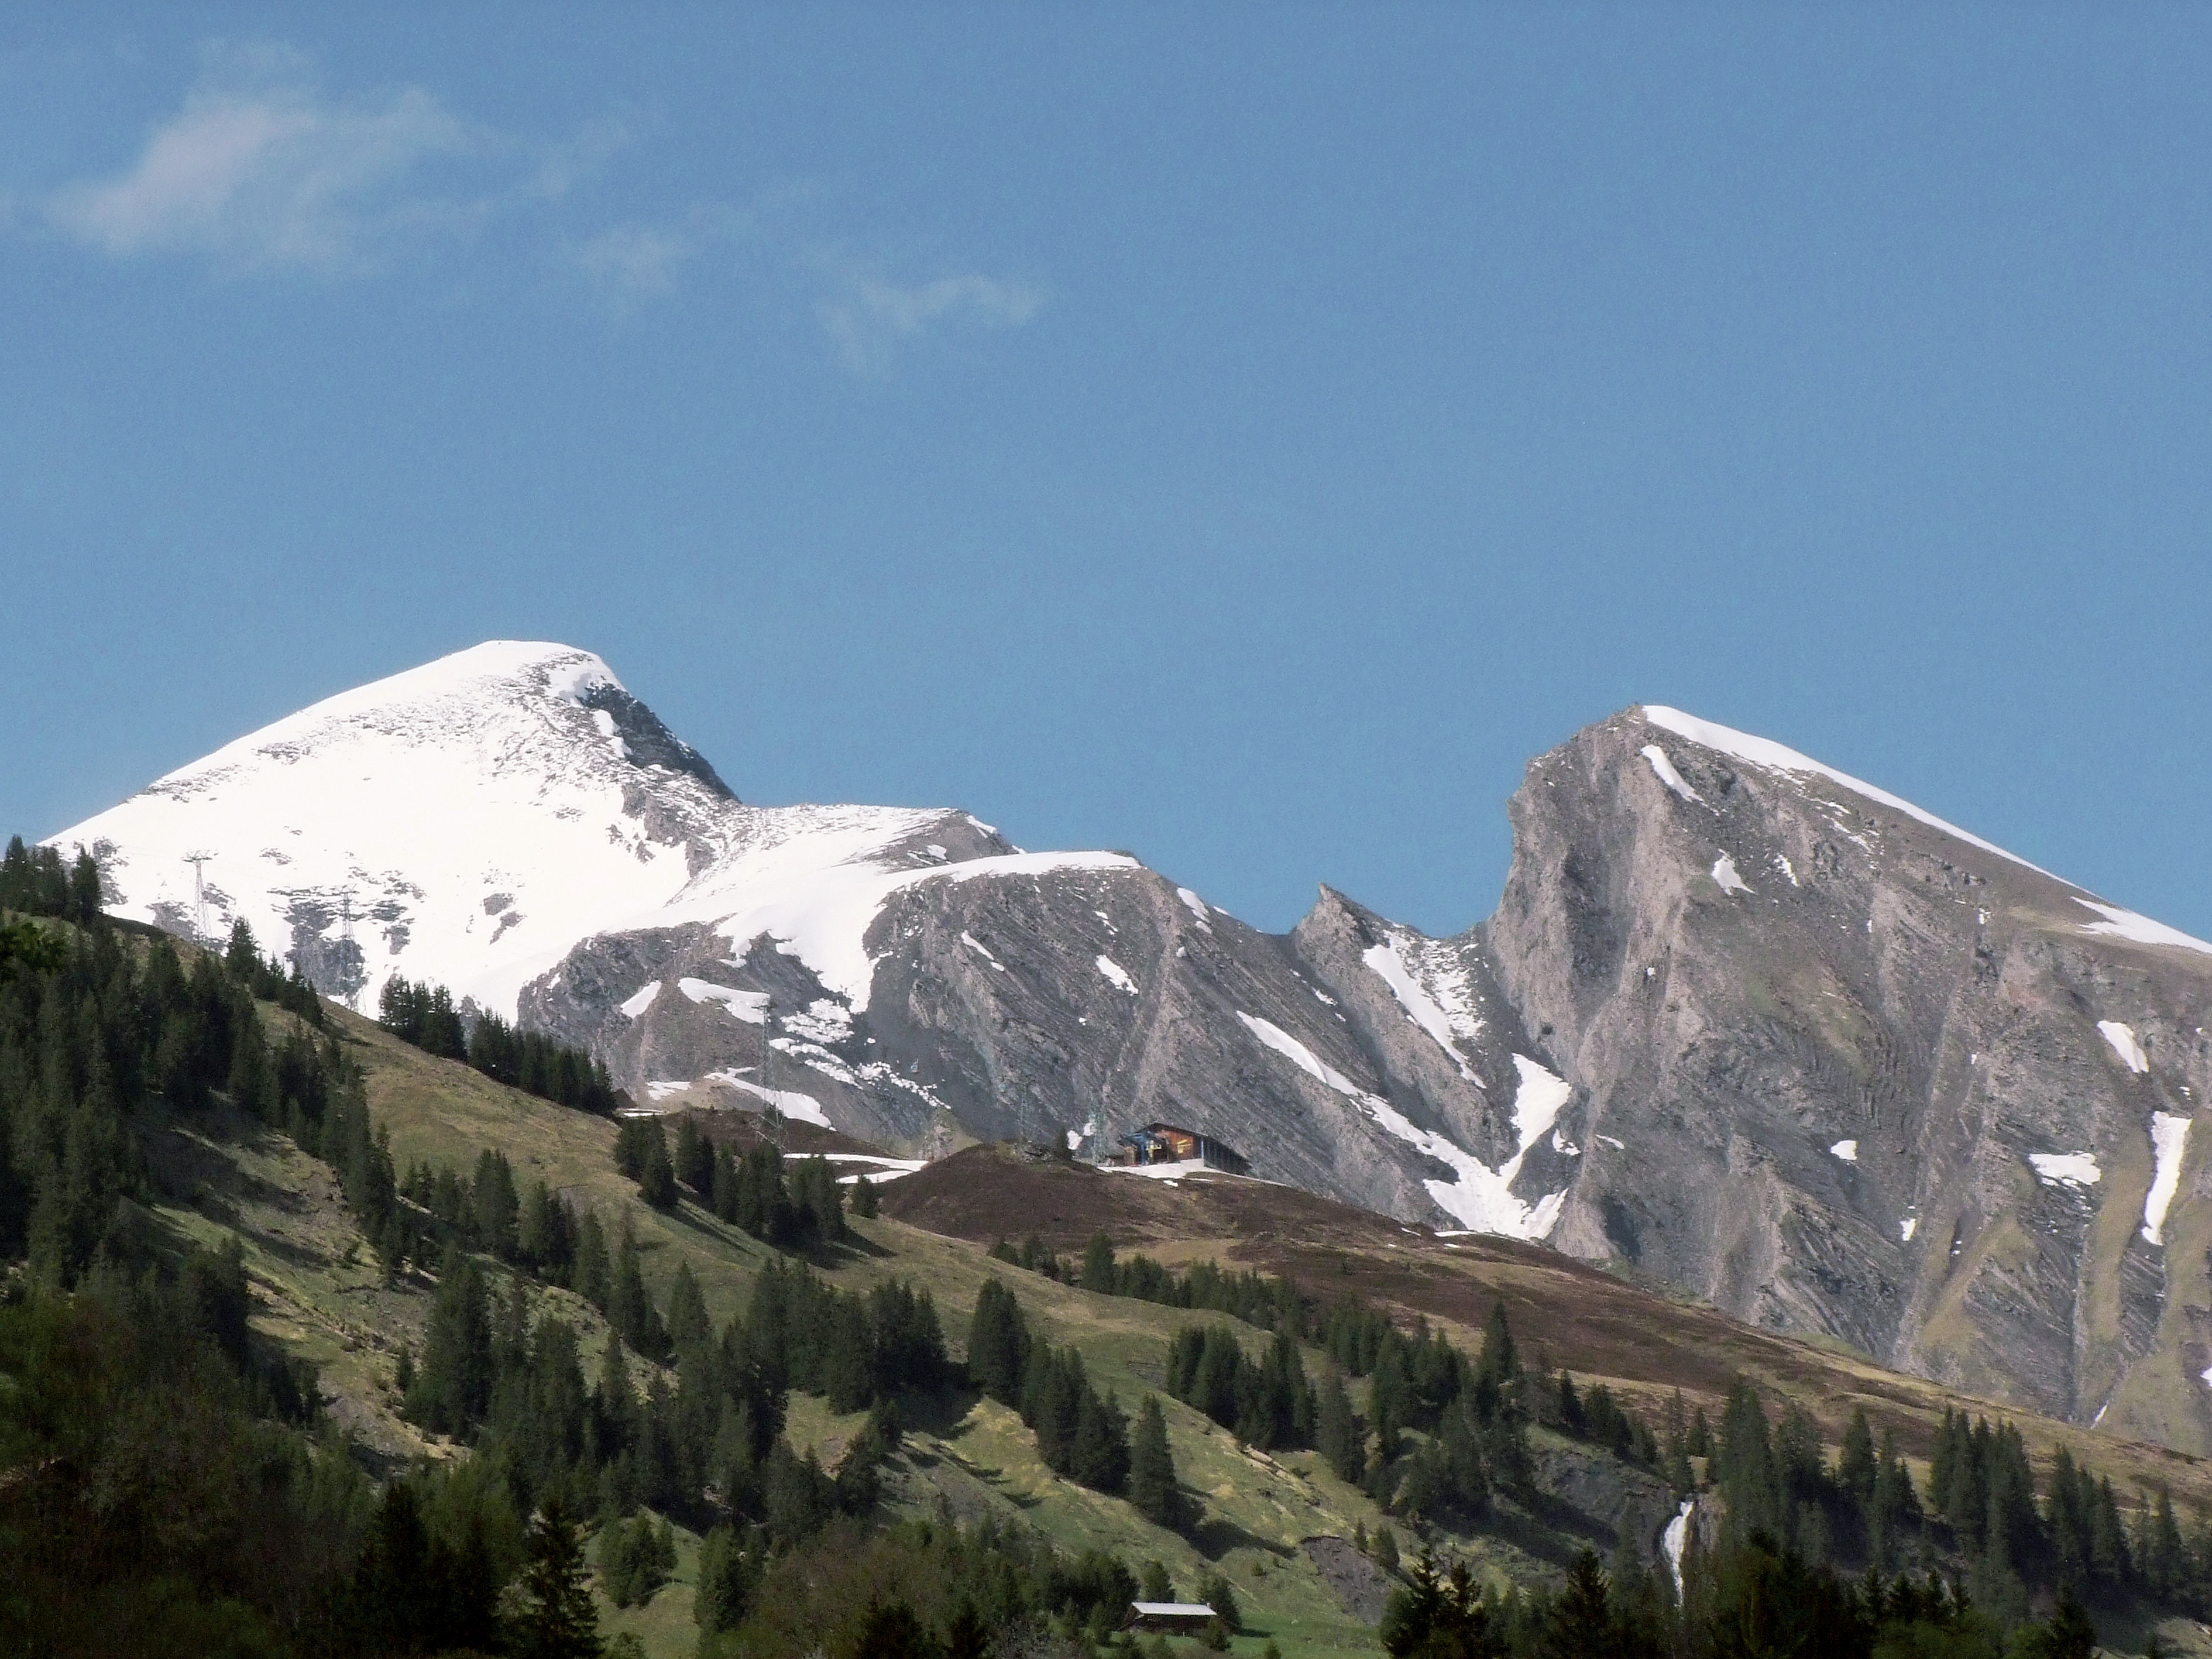
snowy, rocks, clouds, sky, mountain, trees, tour, mountaineering, hiking, excursion, fresh air, alps, switzerland, mountainous landforms, mountain range, highland, ridge, massif, hill station, wilderness, hill, fell, ar te, summit, mount scenery, rock, batholith, terrain, geology, tree, national park, landscape, valley, mountain pass, geological phenomenon, formation, cirque, glacial landform